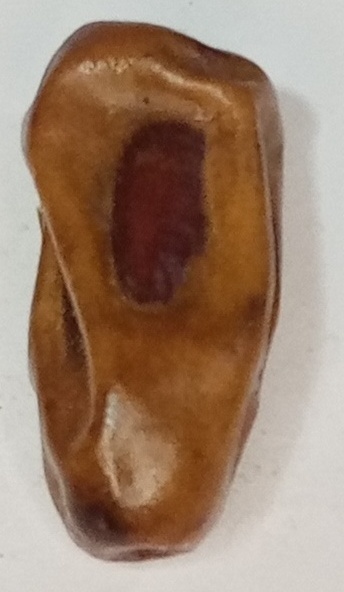
Variety: gajar
Size: small
Grade: grade-3